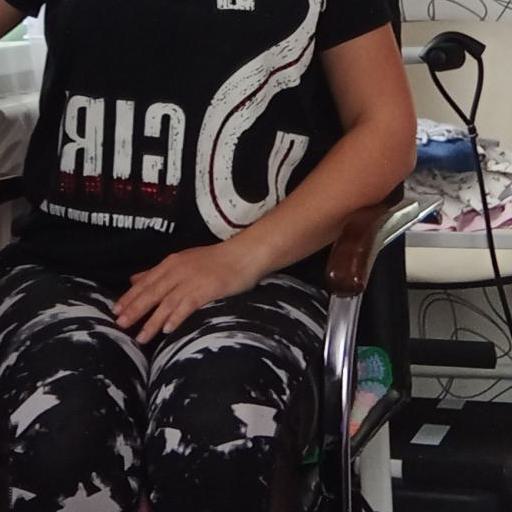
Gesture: no_gesture